Allentown Railroad

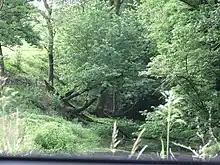
An unfinished tunnel on the Allentown Railroad in 2009

The D&S and CNJ jointly procured a charter, issued April 19, 1853, for the Allentown Railroad, which would construct the first segment of the route. It ran n from Allentown to the Reading main line between Auburn and Port Clinton, with a branch into Kutztown. The Dauphin and Susquehanna Coal Company had charter rights to connect with any rail line in Schuylkill County, and it began building an extension of its line, starting from the Reading at Auburn and driving westward. By November 4, 1853, the new line of the D&S was open from Auburn to Pine Grove, following Bear Creek to its headwaters and then dropping down Lower Little Swatara Creek. Work continued on the more difficult middle segment, which required heavier grading to climb along the slopes of Second Mountain and enter Stony Valley at Fishing Creek Gap.